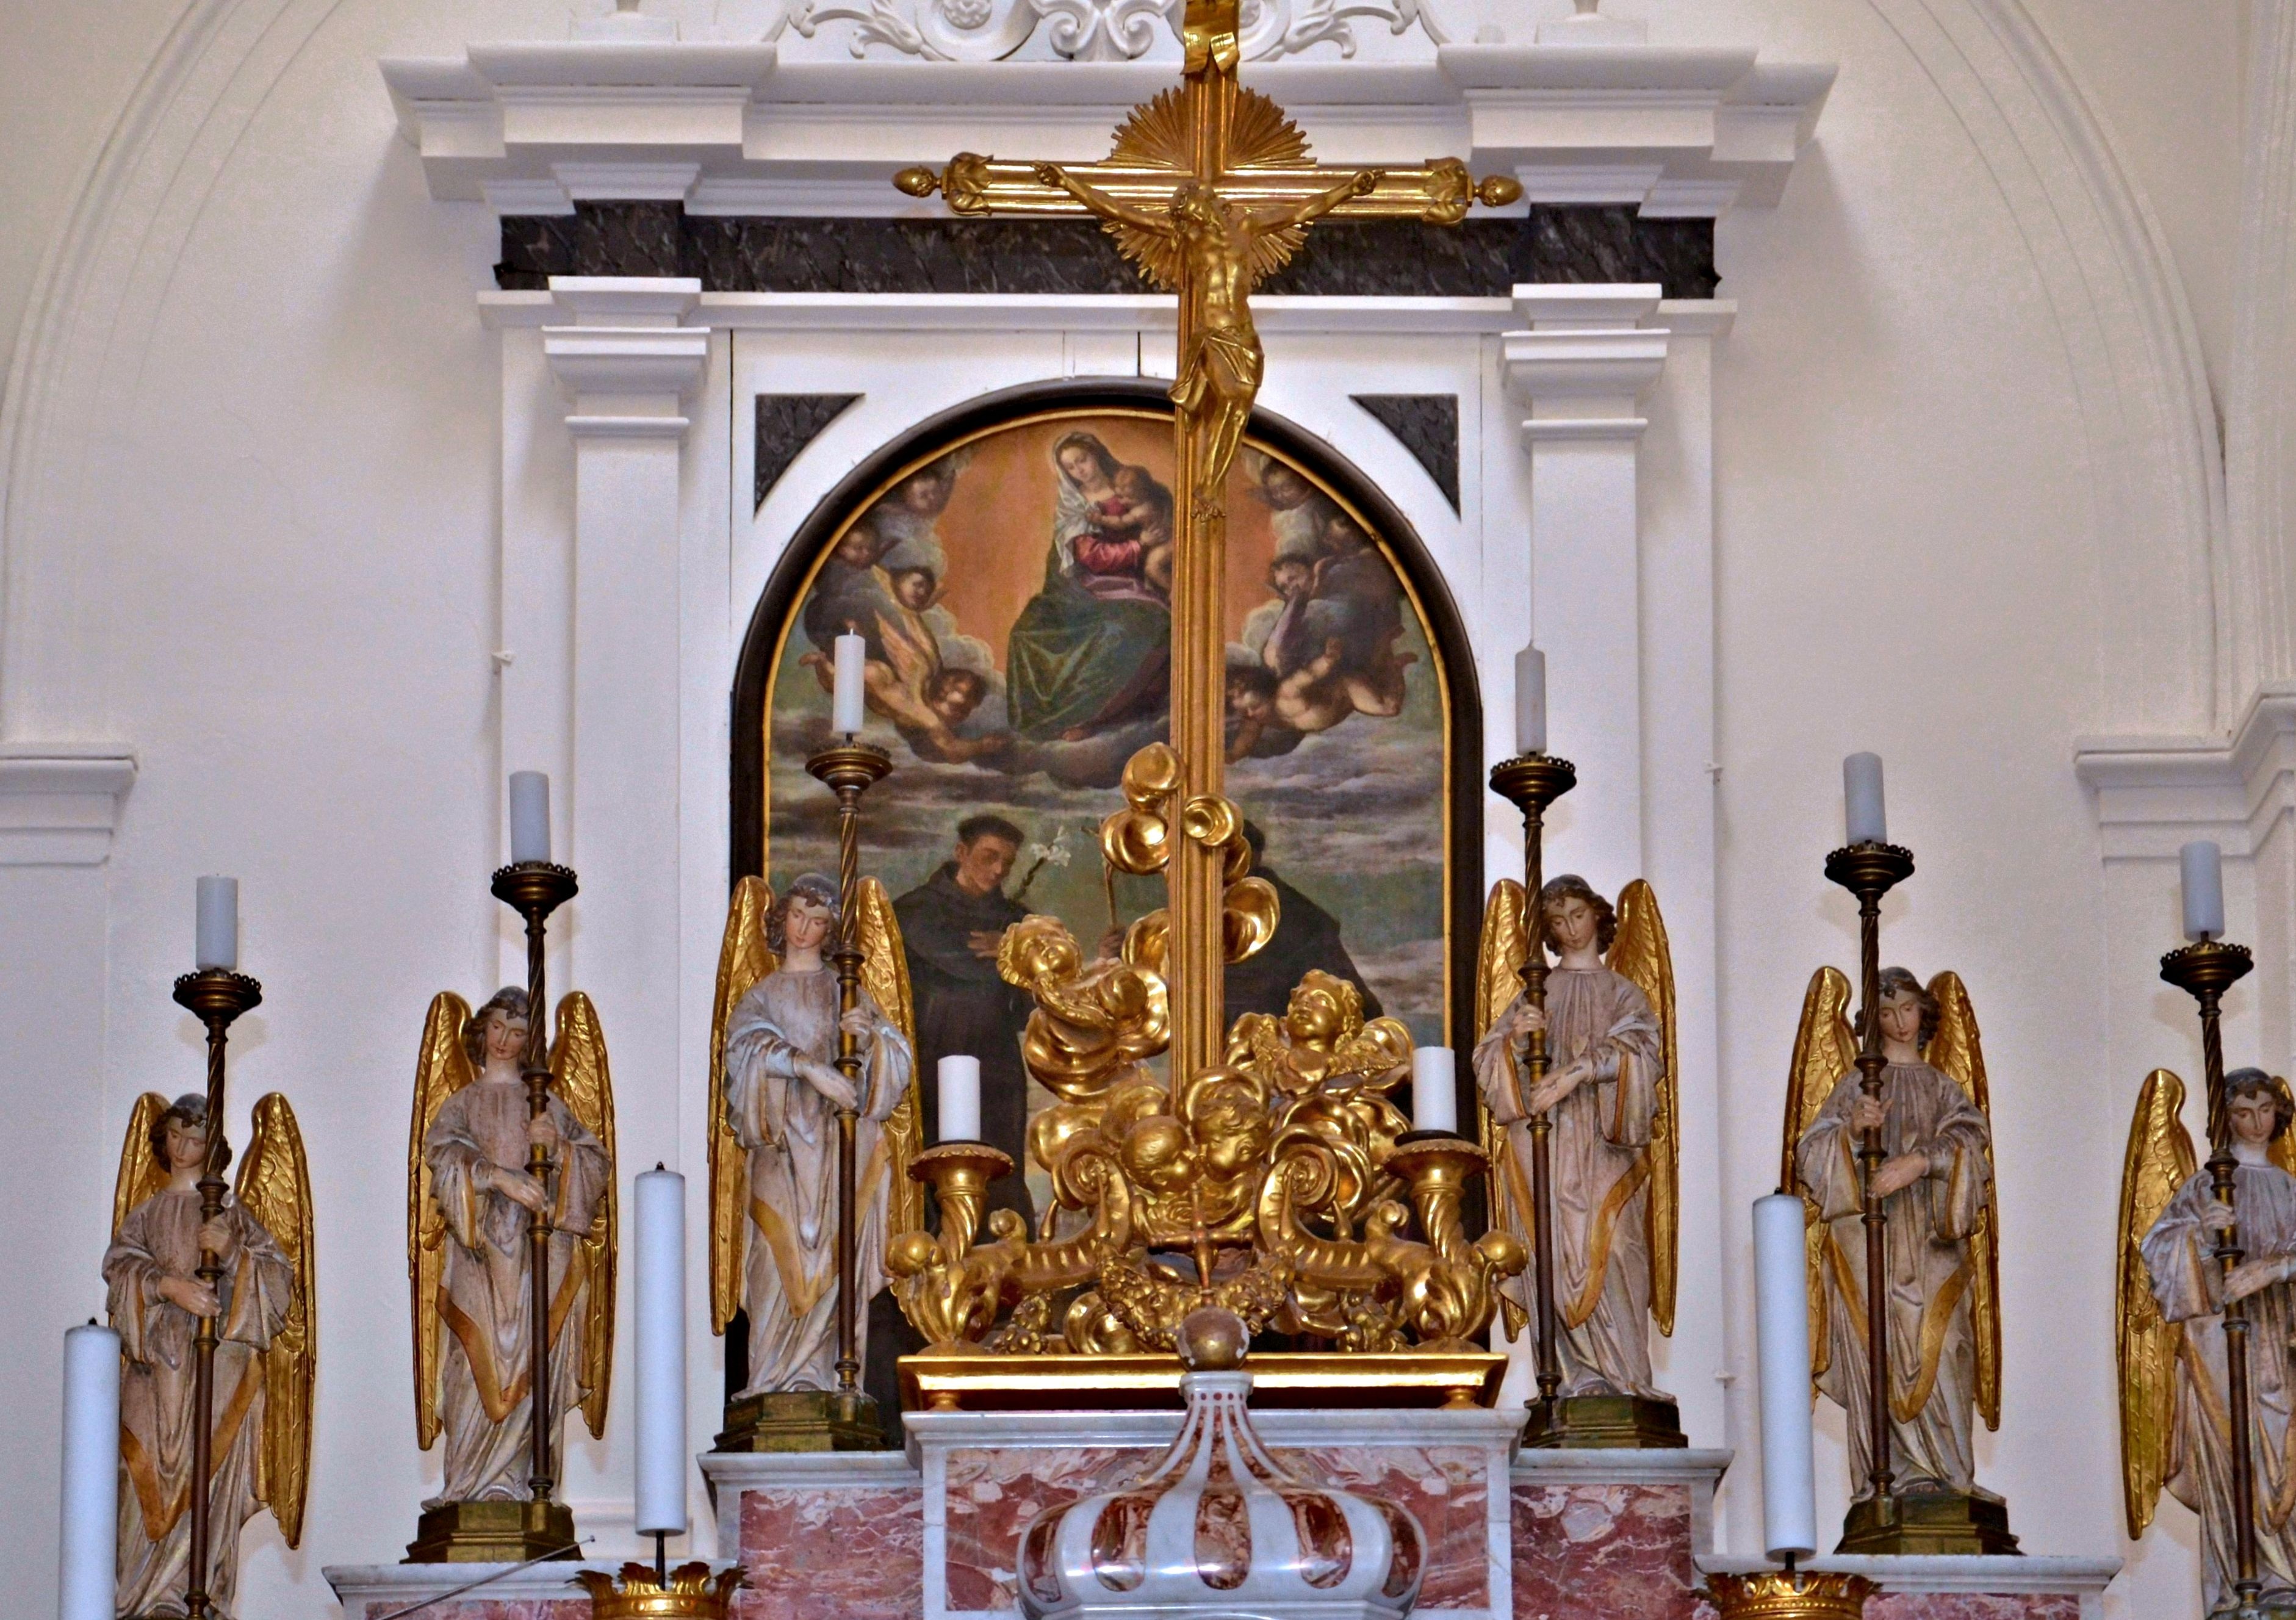
architecture, statue, religion, church, chapel, cross, place of worship, angel, temple, altar, shrine, gilded, ancient history